Answer in natural language. Consider the 3D positions of the objects in the scene and not just the 2D positions in the image. Is the centerpoint of  beautiful wall painting at a higher height than black metal chair? Choose between the following options: yes or no
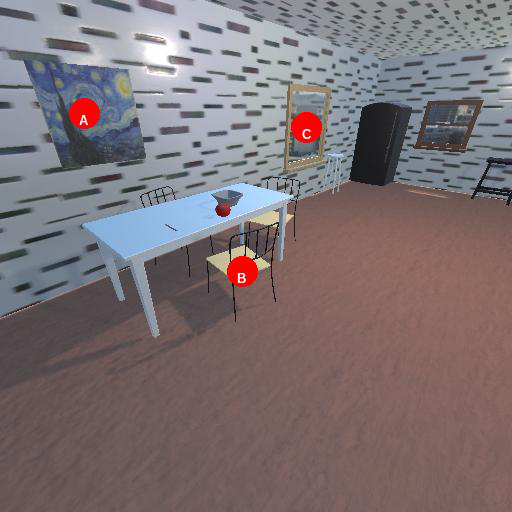
<answer>yes</answer>